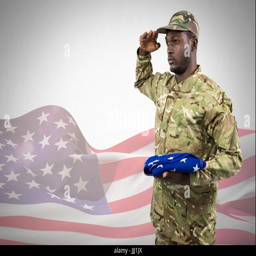
black soldier holding an american flag for independence day against a 3d flag